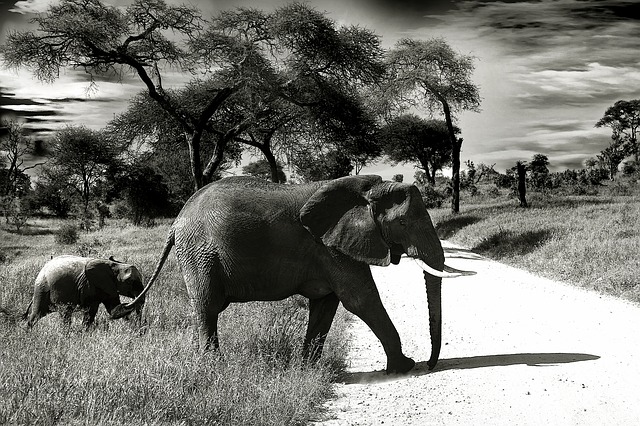
Label: elephant